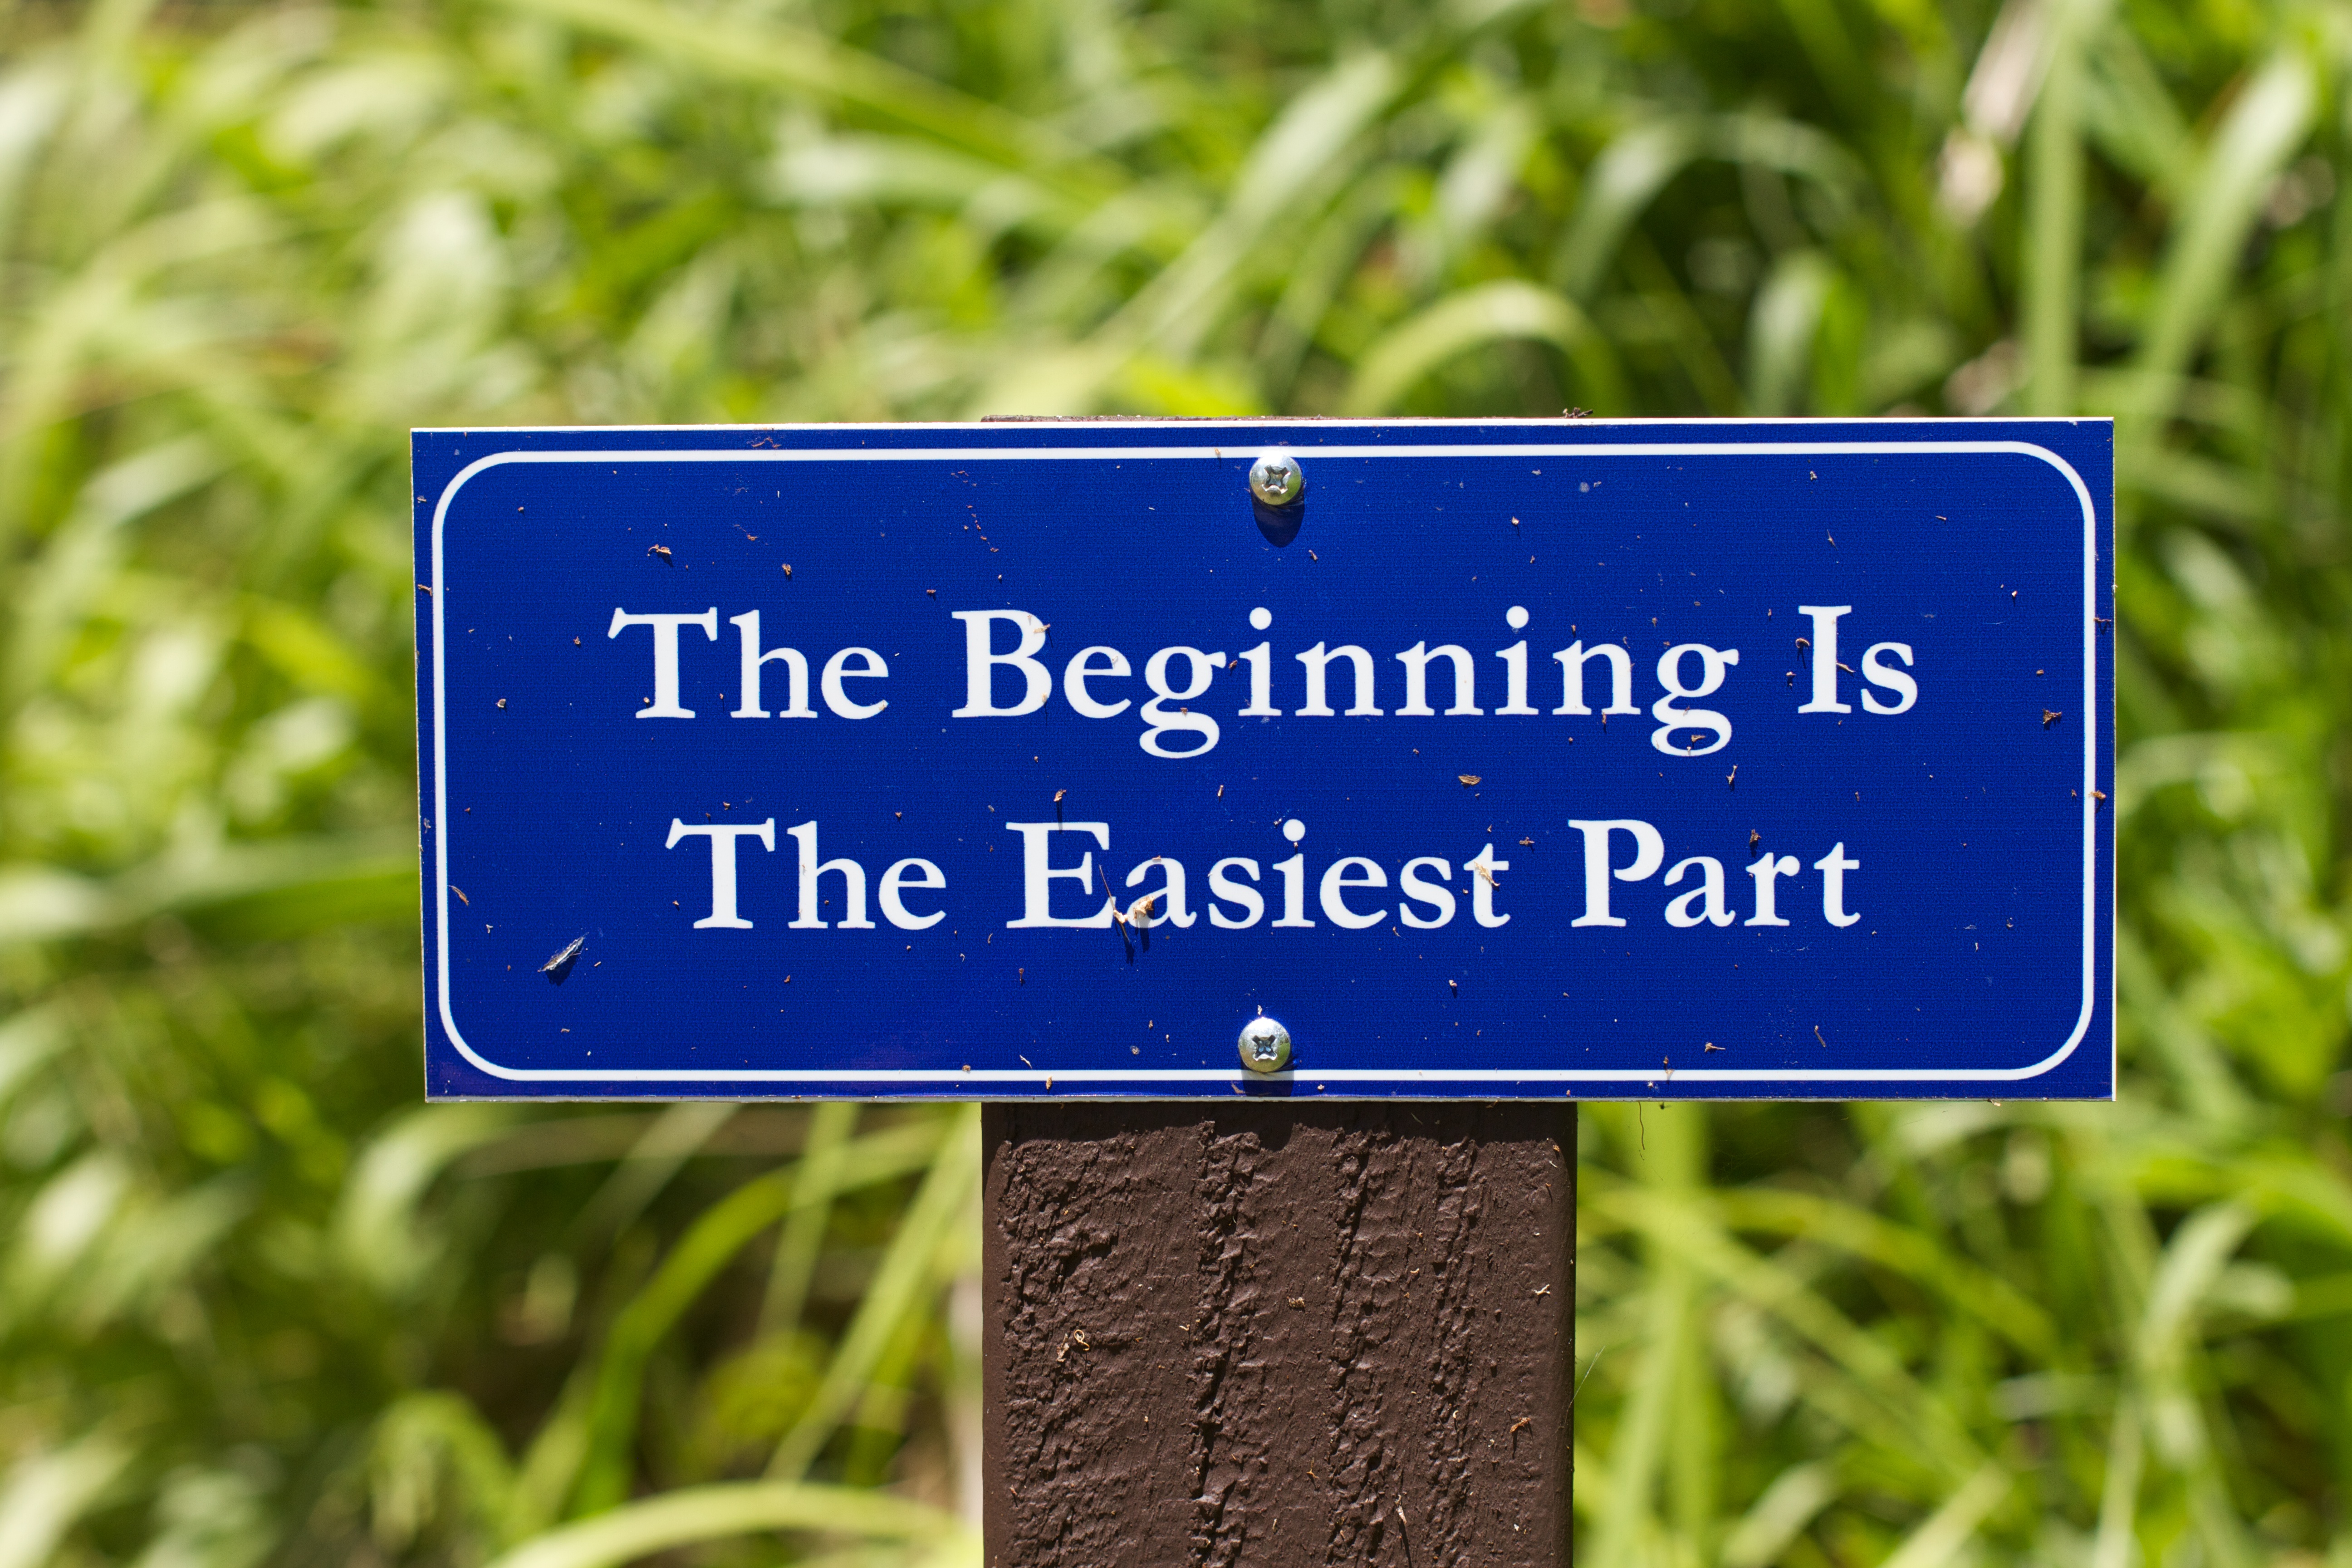
grass, lawn, advertising, sign, soil, street sign, signage, traffic sign